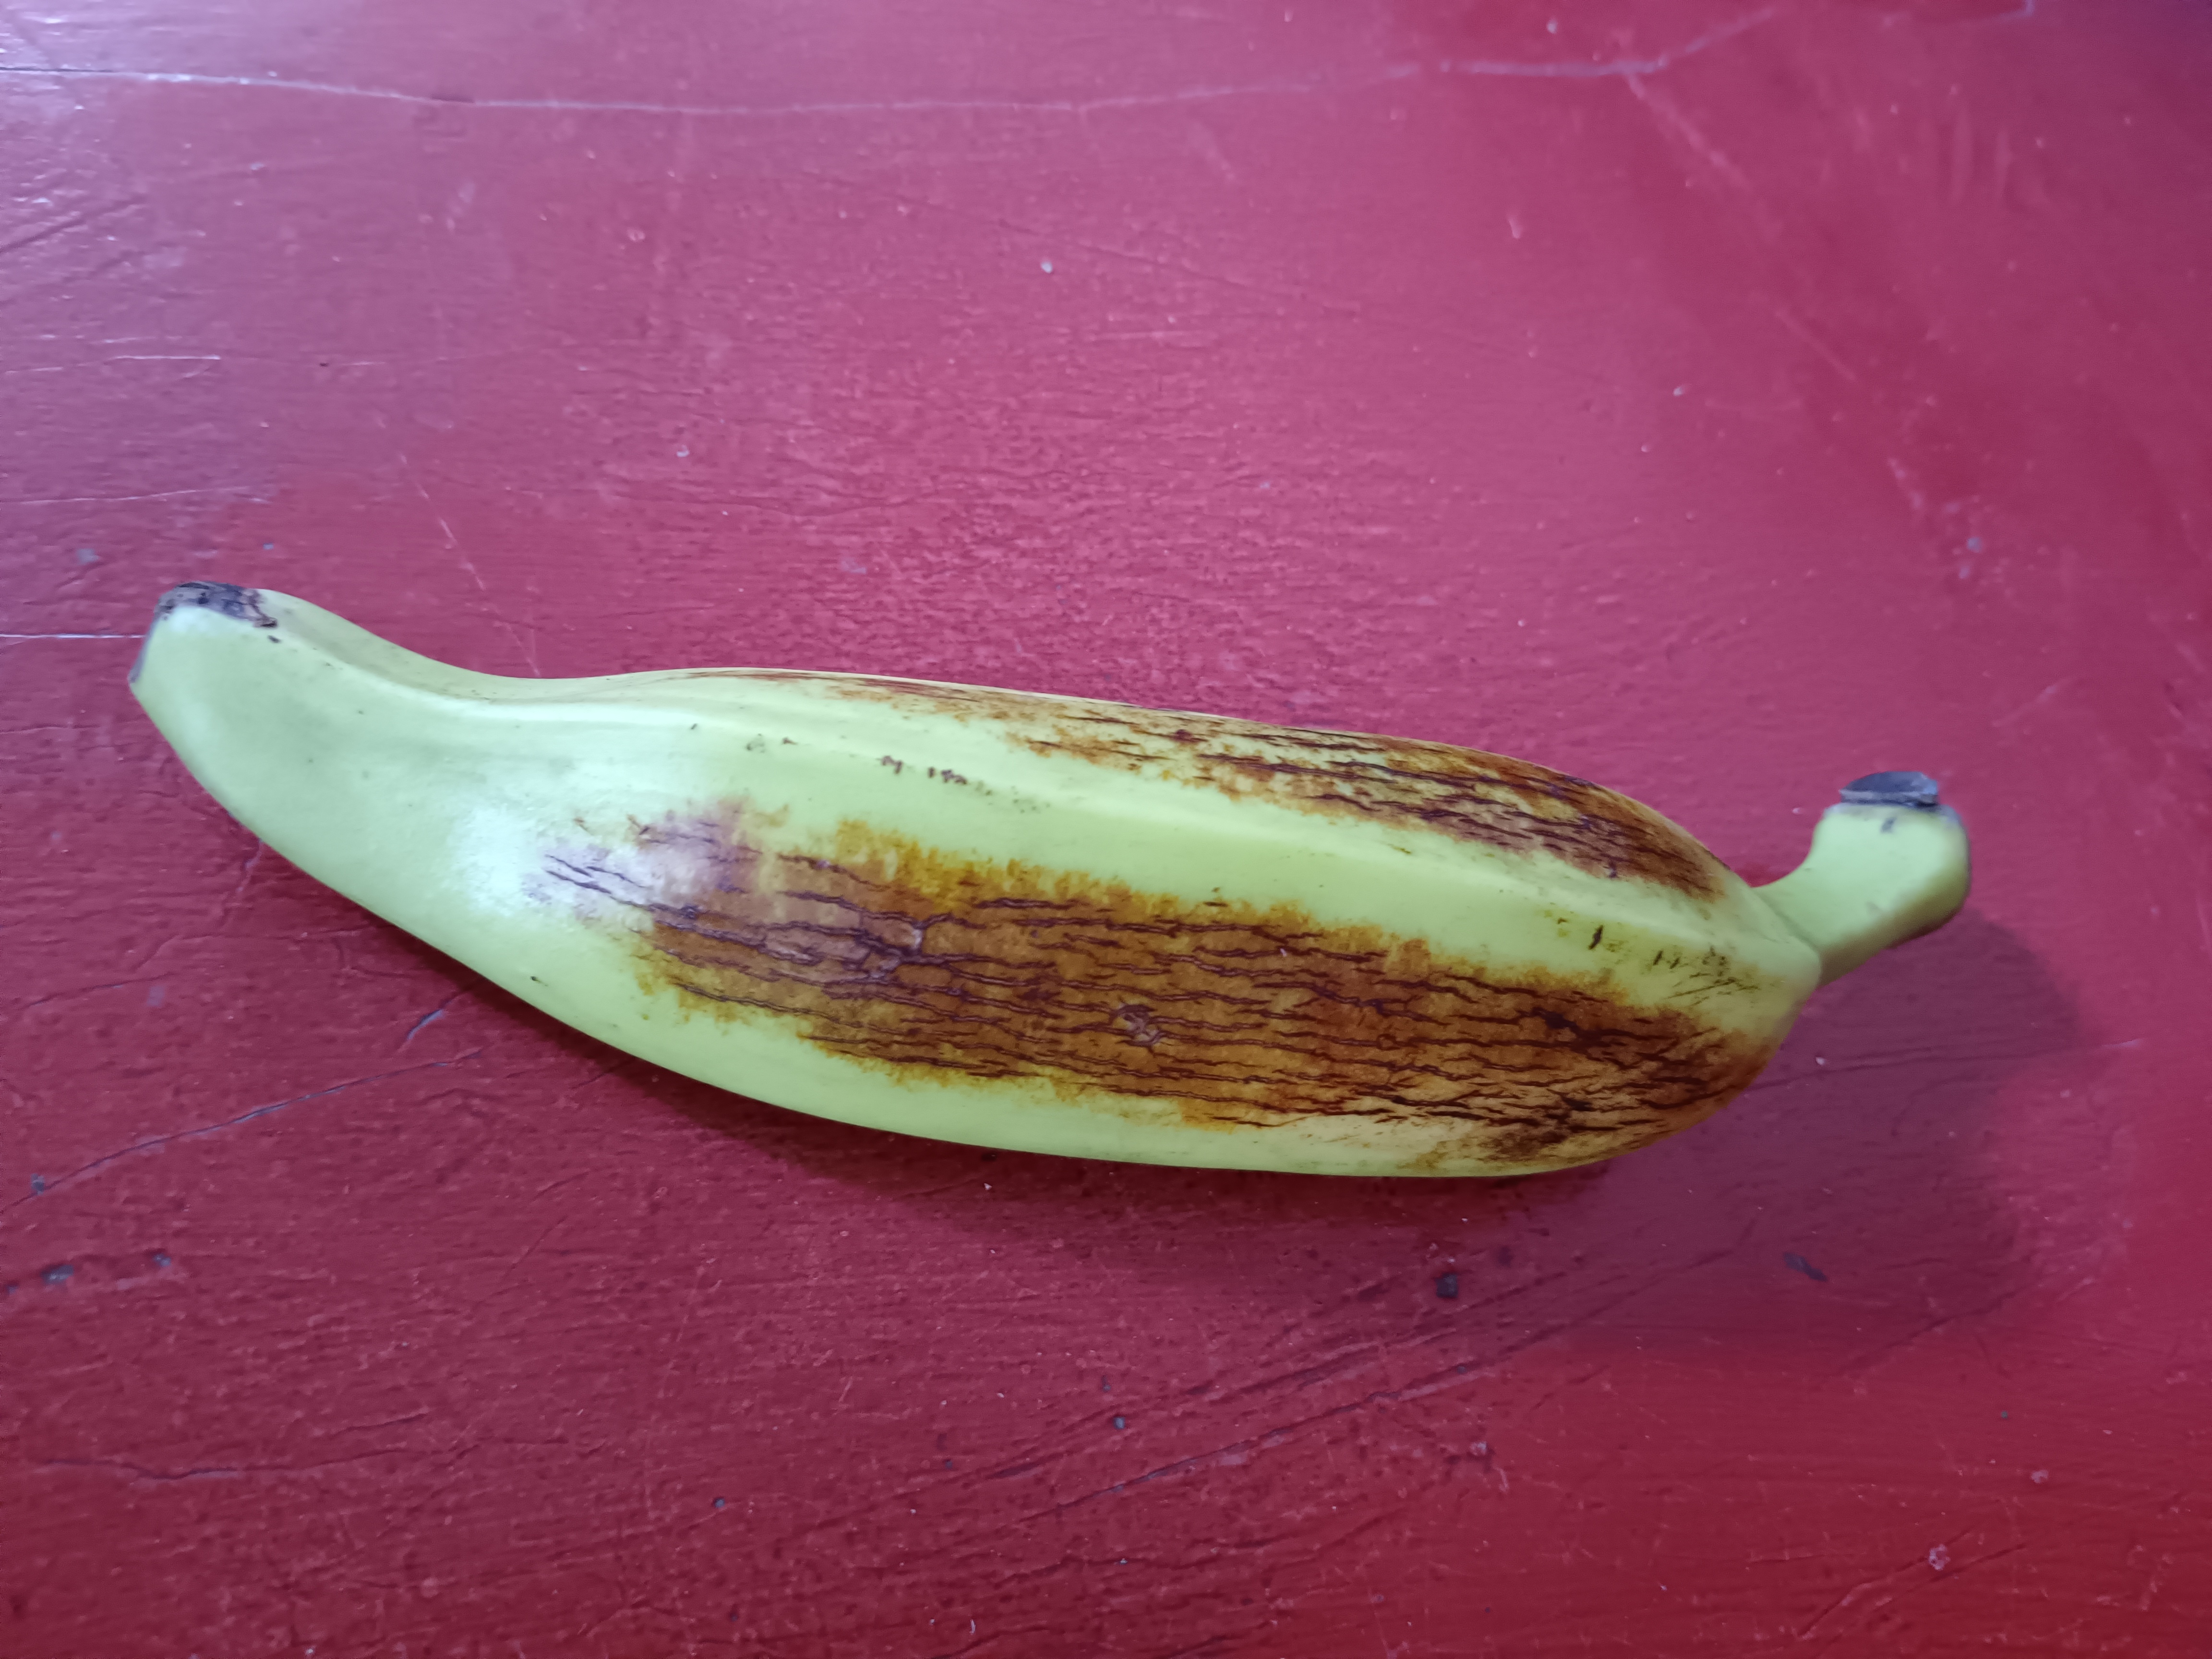
Banana variety: Anaji